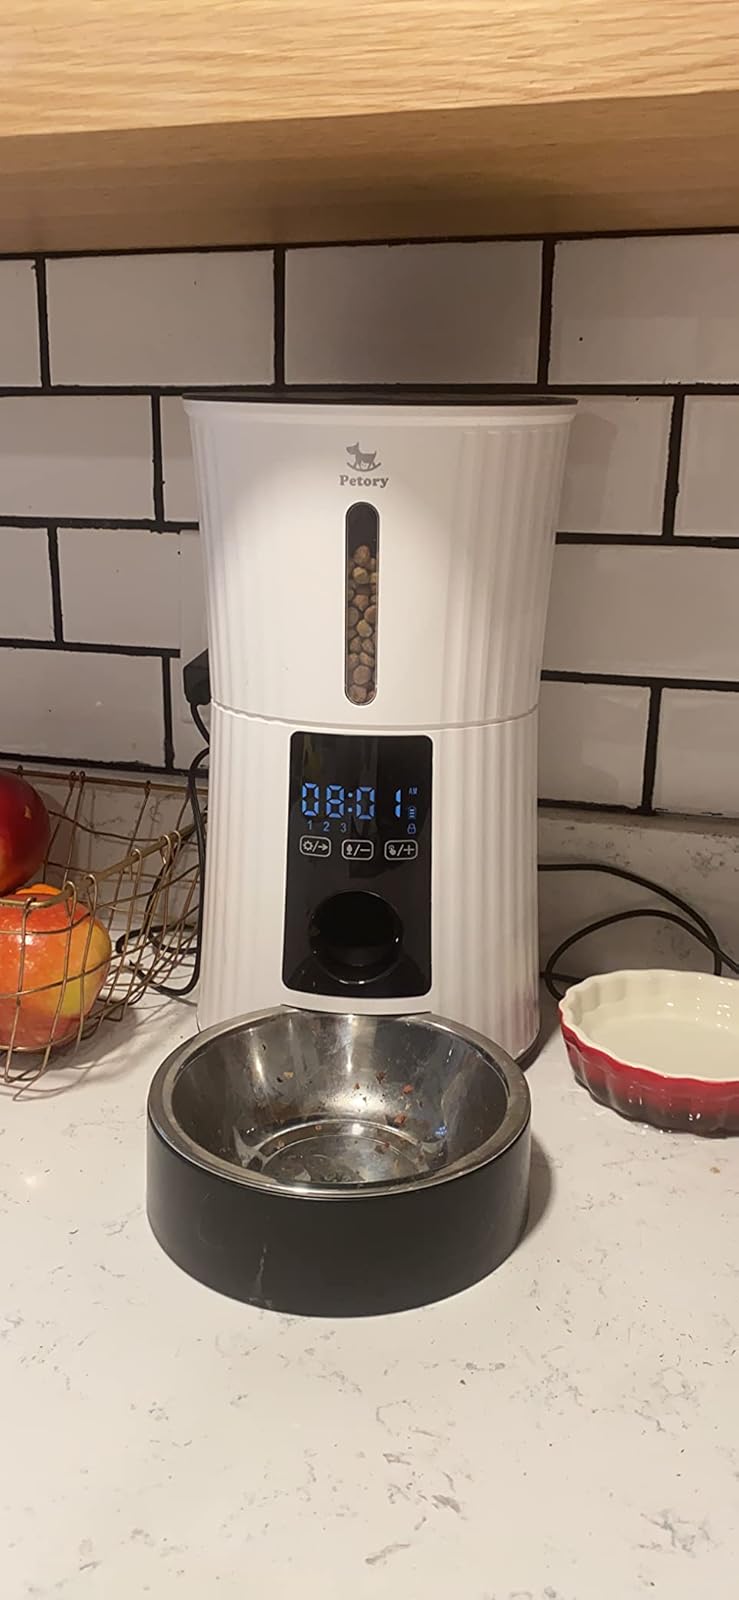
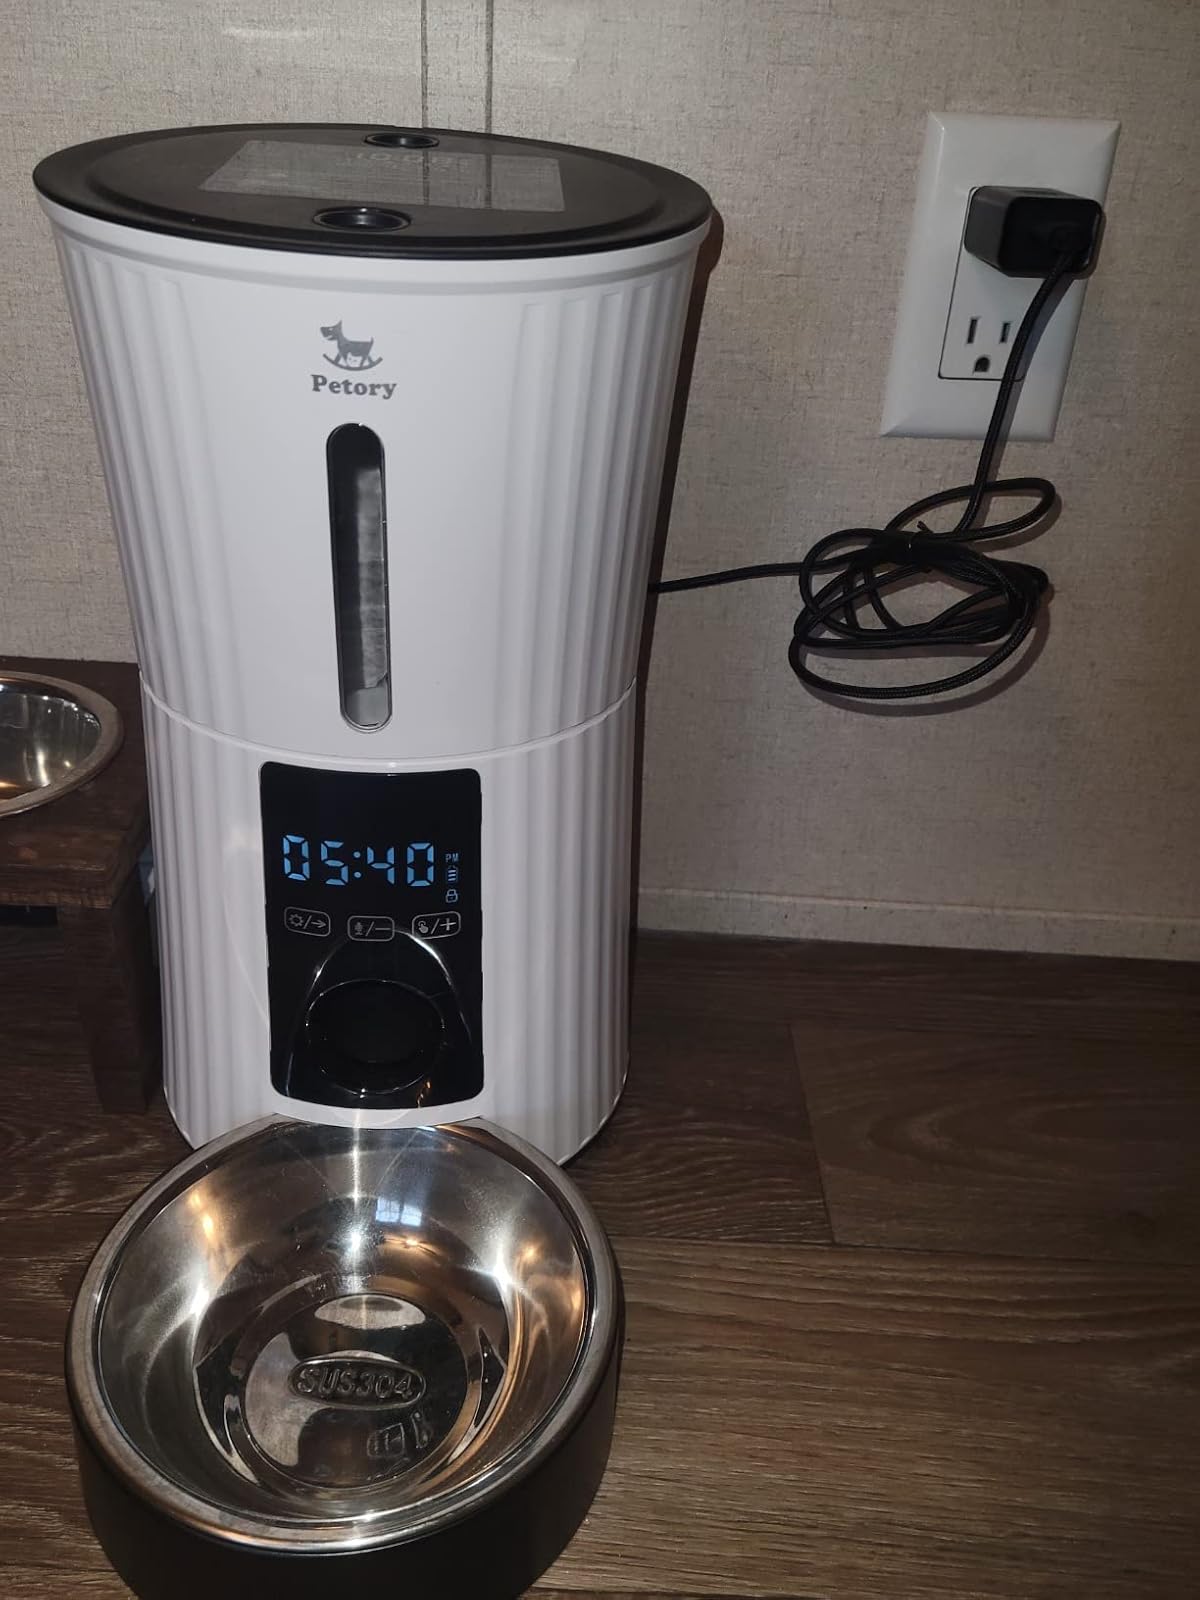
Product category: items_feeder
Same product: yes